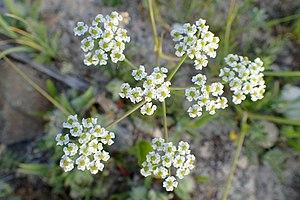
Cette liste de Tracheophyta de Bosnie-Herzégovine, ainsi que d’espèces introduites est un aperçu incomplet d’espèces de mousses, de fougères, de gymnospermes et d’angiospermes citées dans la littérature disponible en langues bosniaque, croate, serbe et serbo-croate. Cet aperçu n’inclue pas des espèces cultivées ni celles occasionnellement introduites.